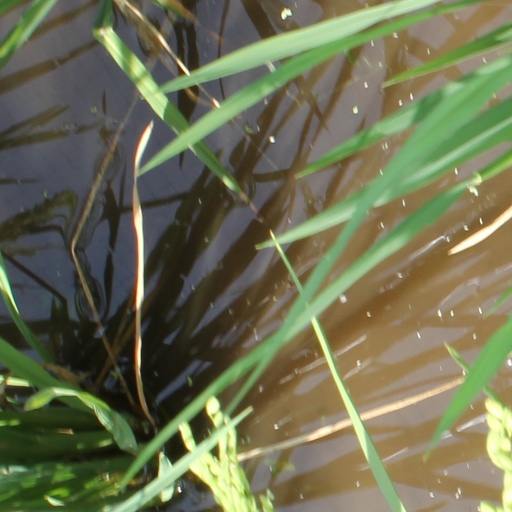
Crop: rice